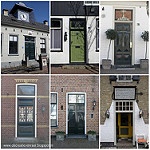
Label: buildings